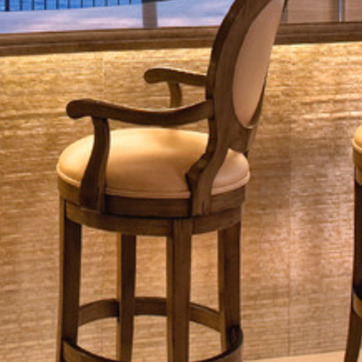
Material: fabric